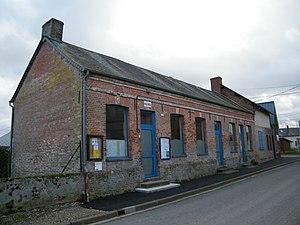
Epaumesnil, Somme, Fr , mairie
Épaumesnil est une commune française située dans le département de la Somme, en région Hauts-de-France.